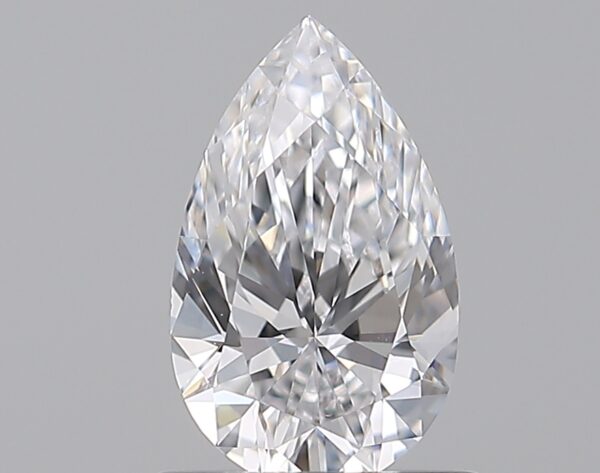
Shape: pear
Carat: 0.7
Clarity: IF
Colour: D
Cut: EX
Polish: EX
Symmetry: EX
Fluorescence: N
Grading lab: GIA
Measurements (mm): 8.03 x 4.86 x 3